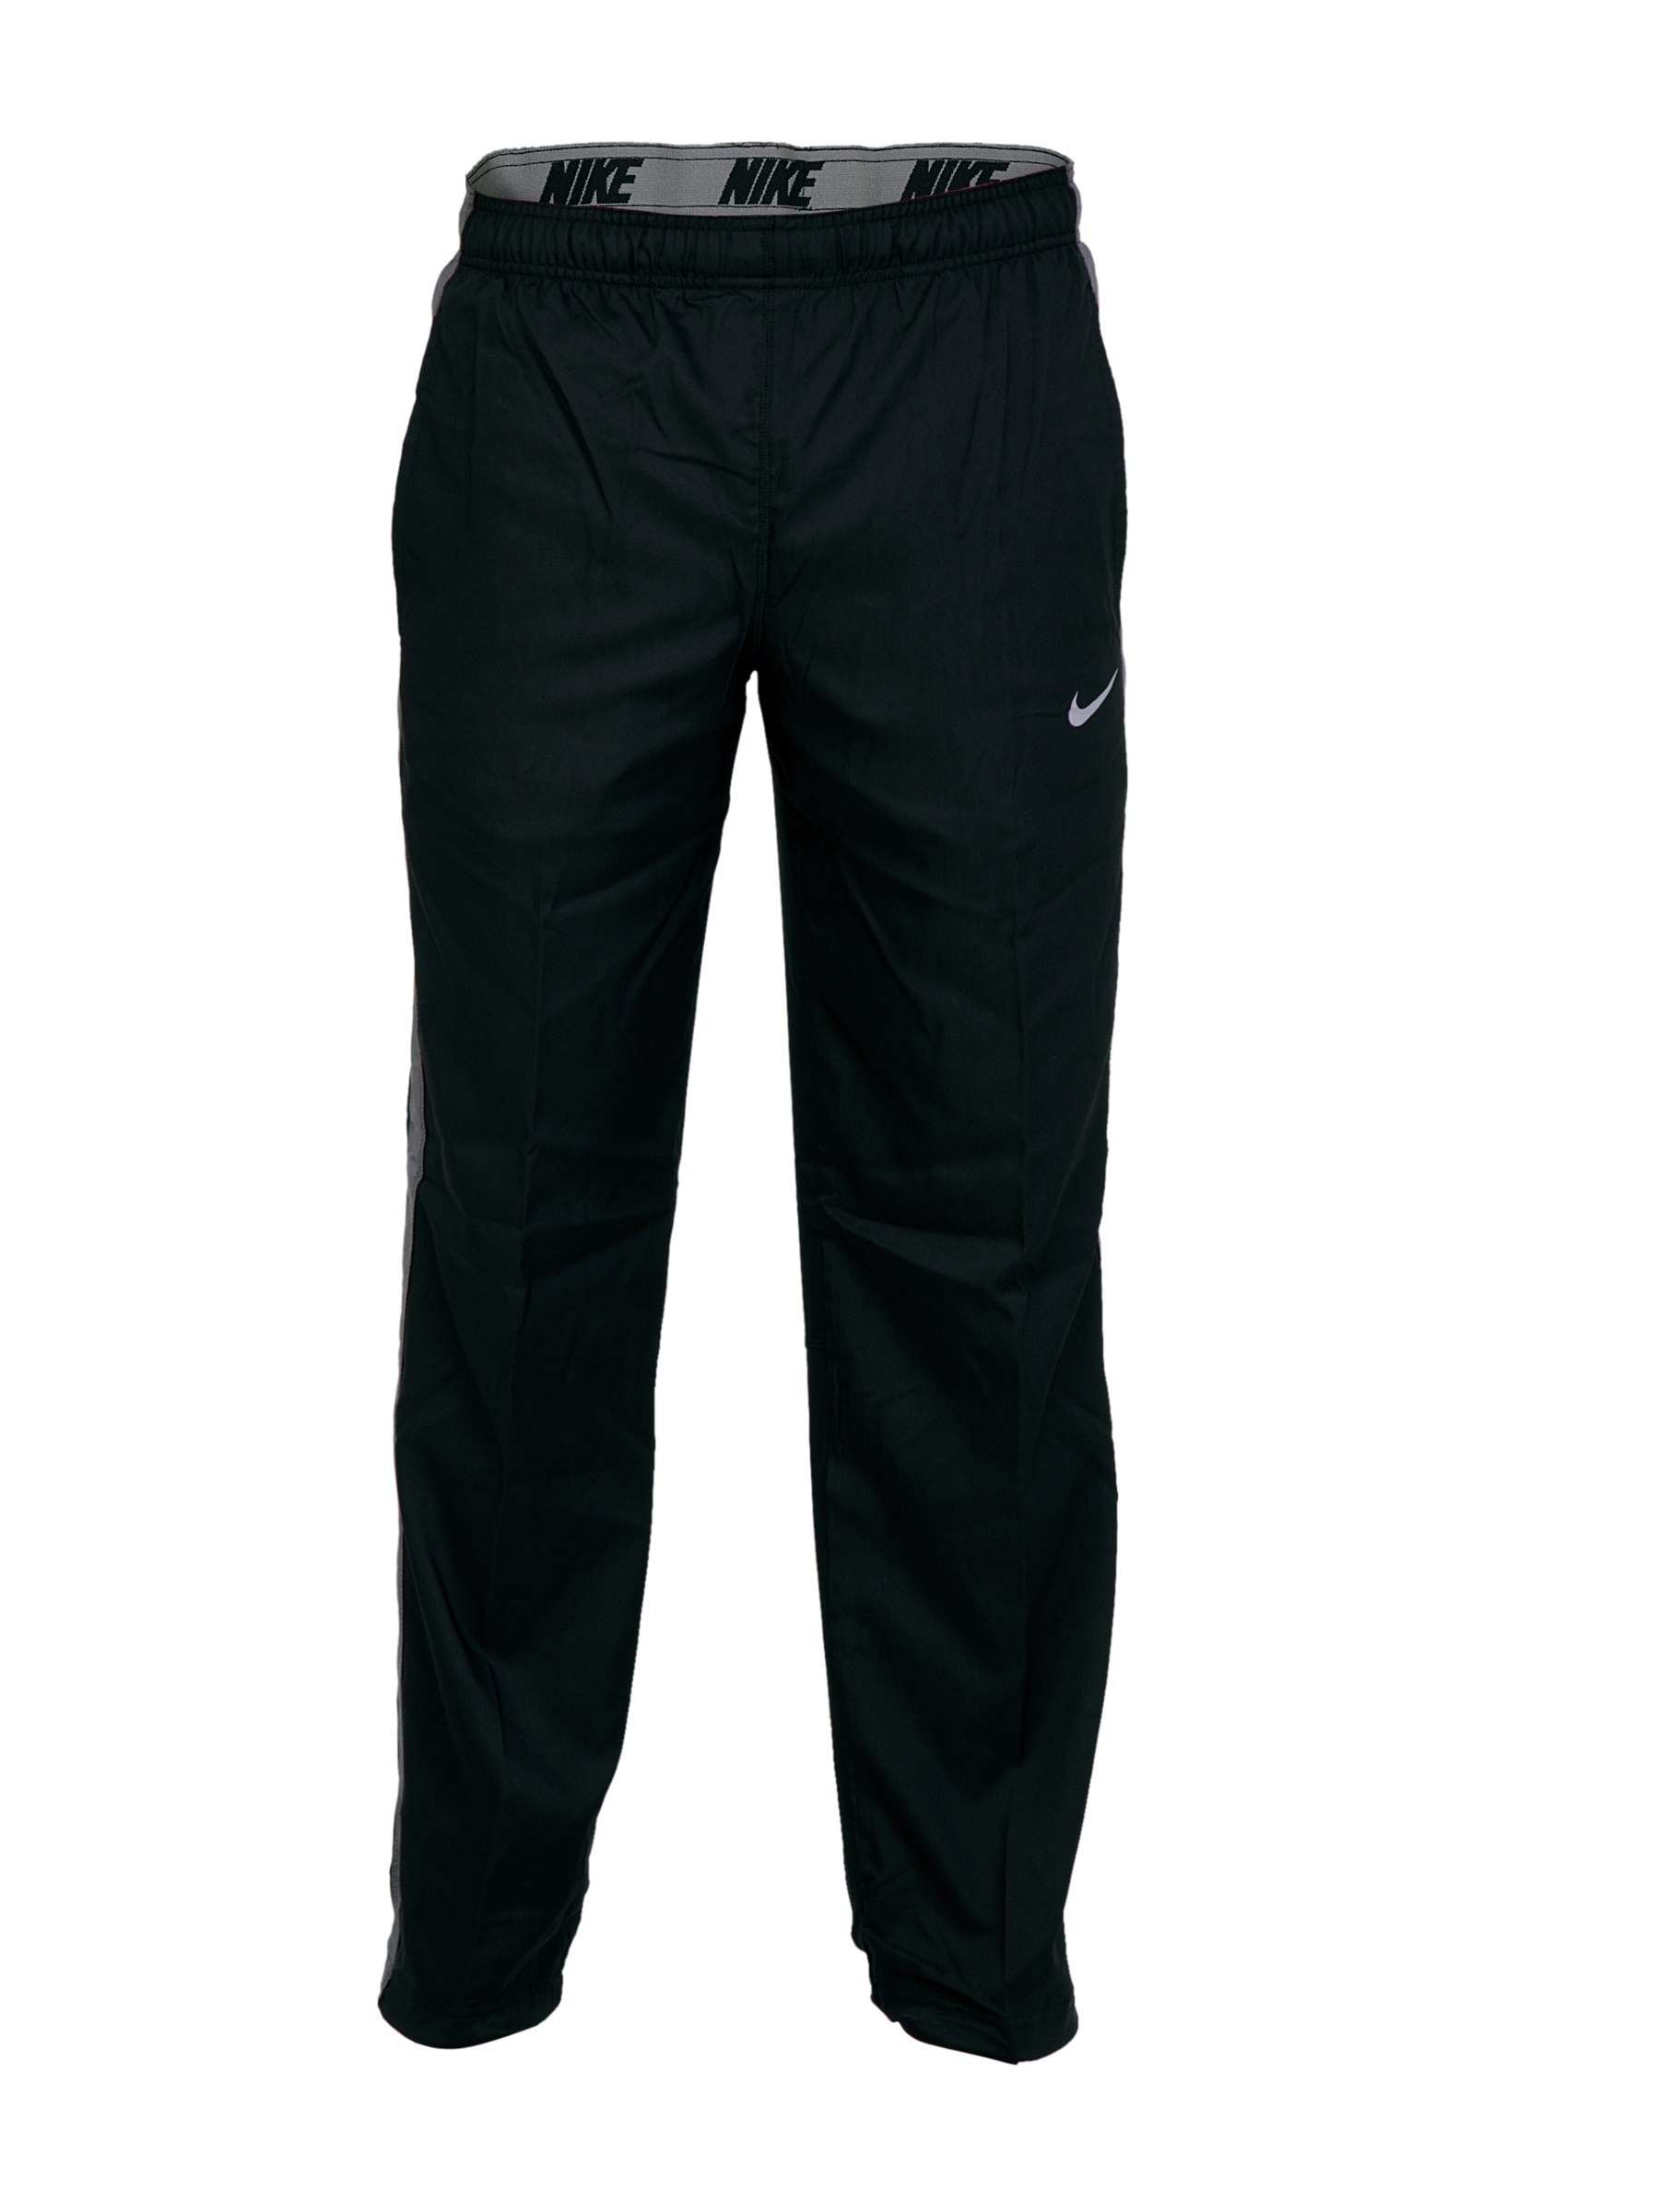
Nike Men AS Team Woven Black Track Pants
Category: Apparel / Bottomwear / Track Pants
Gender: Men
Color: Black
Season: Fall 2011
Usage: Sports